Shepard Fairey

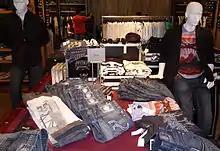
OBEY Giant clothing, 2008 Nordstrom department store

In 2005, he collaborated for a second time with Z-Trip on a limited edition 12-inch featuring Chuck D entitled "Shock and Awe". In 2005 Fairey also collaborated with DJ Shadow on a box set, with T-shirts, stickers, prints, and a mix CD by Shadow. In 2005 he showed abroad, for instance in Paris at the Magda Danysz Gallery, and was a resident artist at the Honolulu Museum of Art Spalding House (formerly known as The Contemporary Museum, Honolulu). Also in 2005, Fairey contributed the artwork for the posters, cover art, and graphics for "Walk The Line" the Johnny Cash biopic. In 2006, Fairey contributed eight vinyl etchings to a limited-edition series of 12" singles by post-punk band Mission of Burma and has also done work for the musical group Interpol.